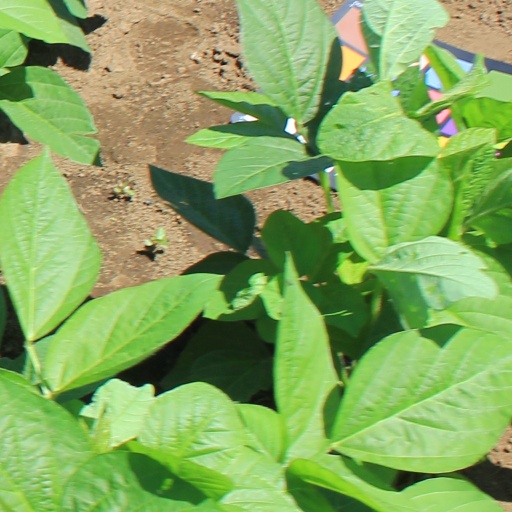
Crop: soybean